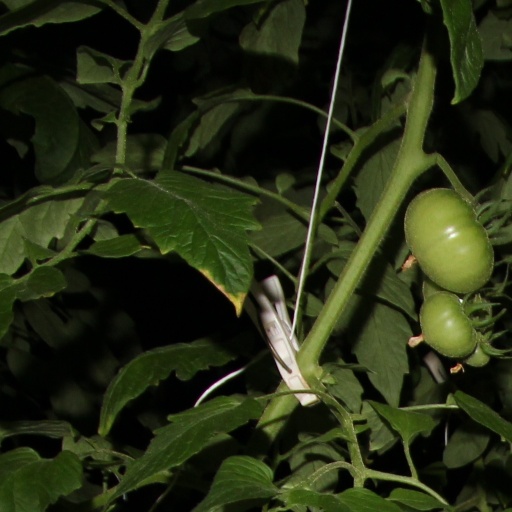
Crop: tomato